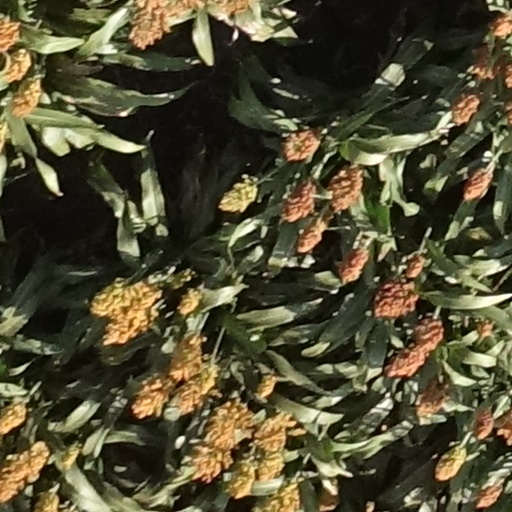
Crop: sorghum